Carson Hocevar

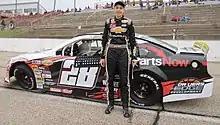
Hocevar standing next to his No. 28 car in 2019 before the race at Madison

Hocevar competed in 11 ARCA Menards Series races between 2018 and 2019, with 9 top-ten finishes and 2 pole positions.